Kelvin Benjamin

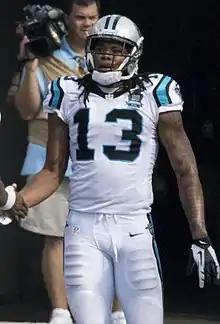
Benjamin with the Panthers in 2014

After losing Steve Smith, Brandon LaFell, Ted Ginn Jr., and Domenik Hixon in the offseason, the Panthers chose Benjamin high in the draft. Panthers general manager Dave Gettleman said to reporters Benjamin's tape reminded him of a young Plaxico Burress. During training camp and the preseason, Benjamin was in a competition for the Panthers No. 1 receiver spot with former Pittsburgh Steelers wide receiver Jerricho Cotchery. On June 4, 2014, Benjamin signed a four-year $7.66 million deal.